Villa-Lobos (crater)

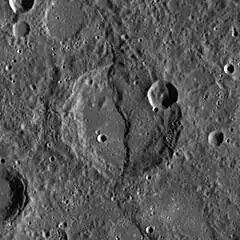
MESSENGER WAC mosaic

Villa-Lobos is a crater on Mercury. Its name was adopted by the International Astronomical Union (IAU) on September 25, 2015. Villa-Lobos is named for the Brazilian composer Heitor Villa-Lobos.